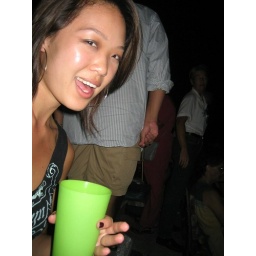
jesus juice in the green cup